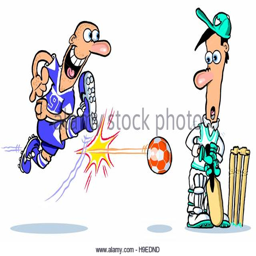
cartoon illustration of footballer kicking a football hard towards a batsman holding a bat and standing in front